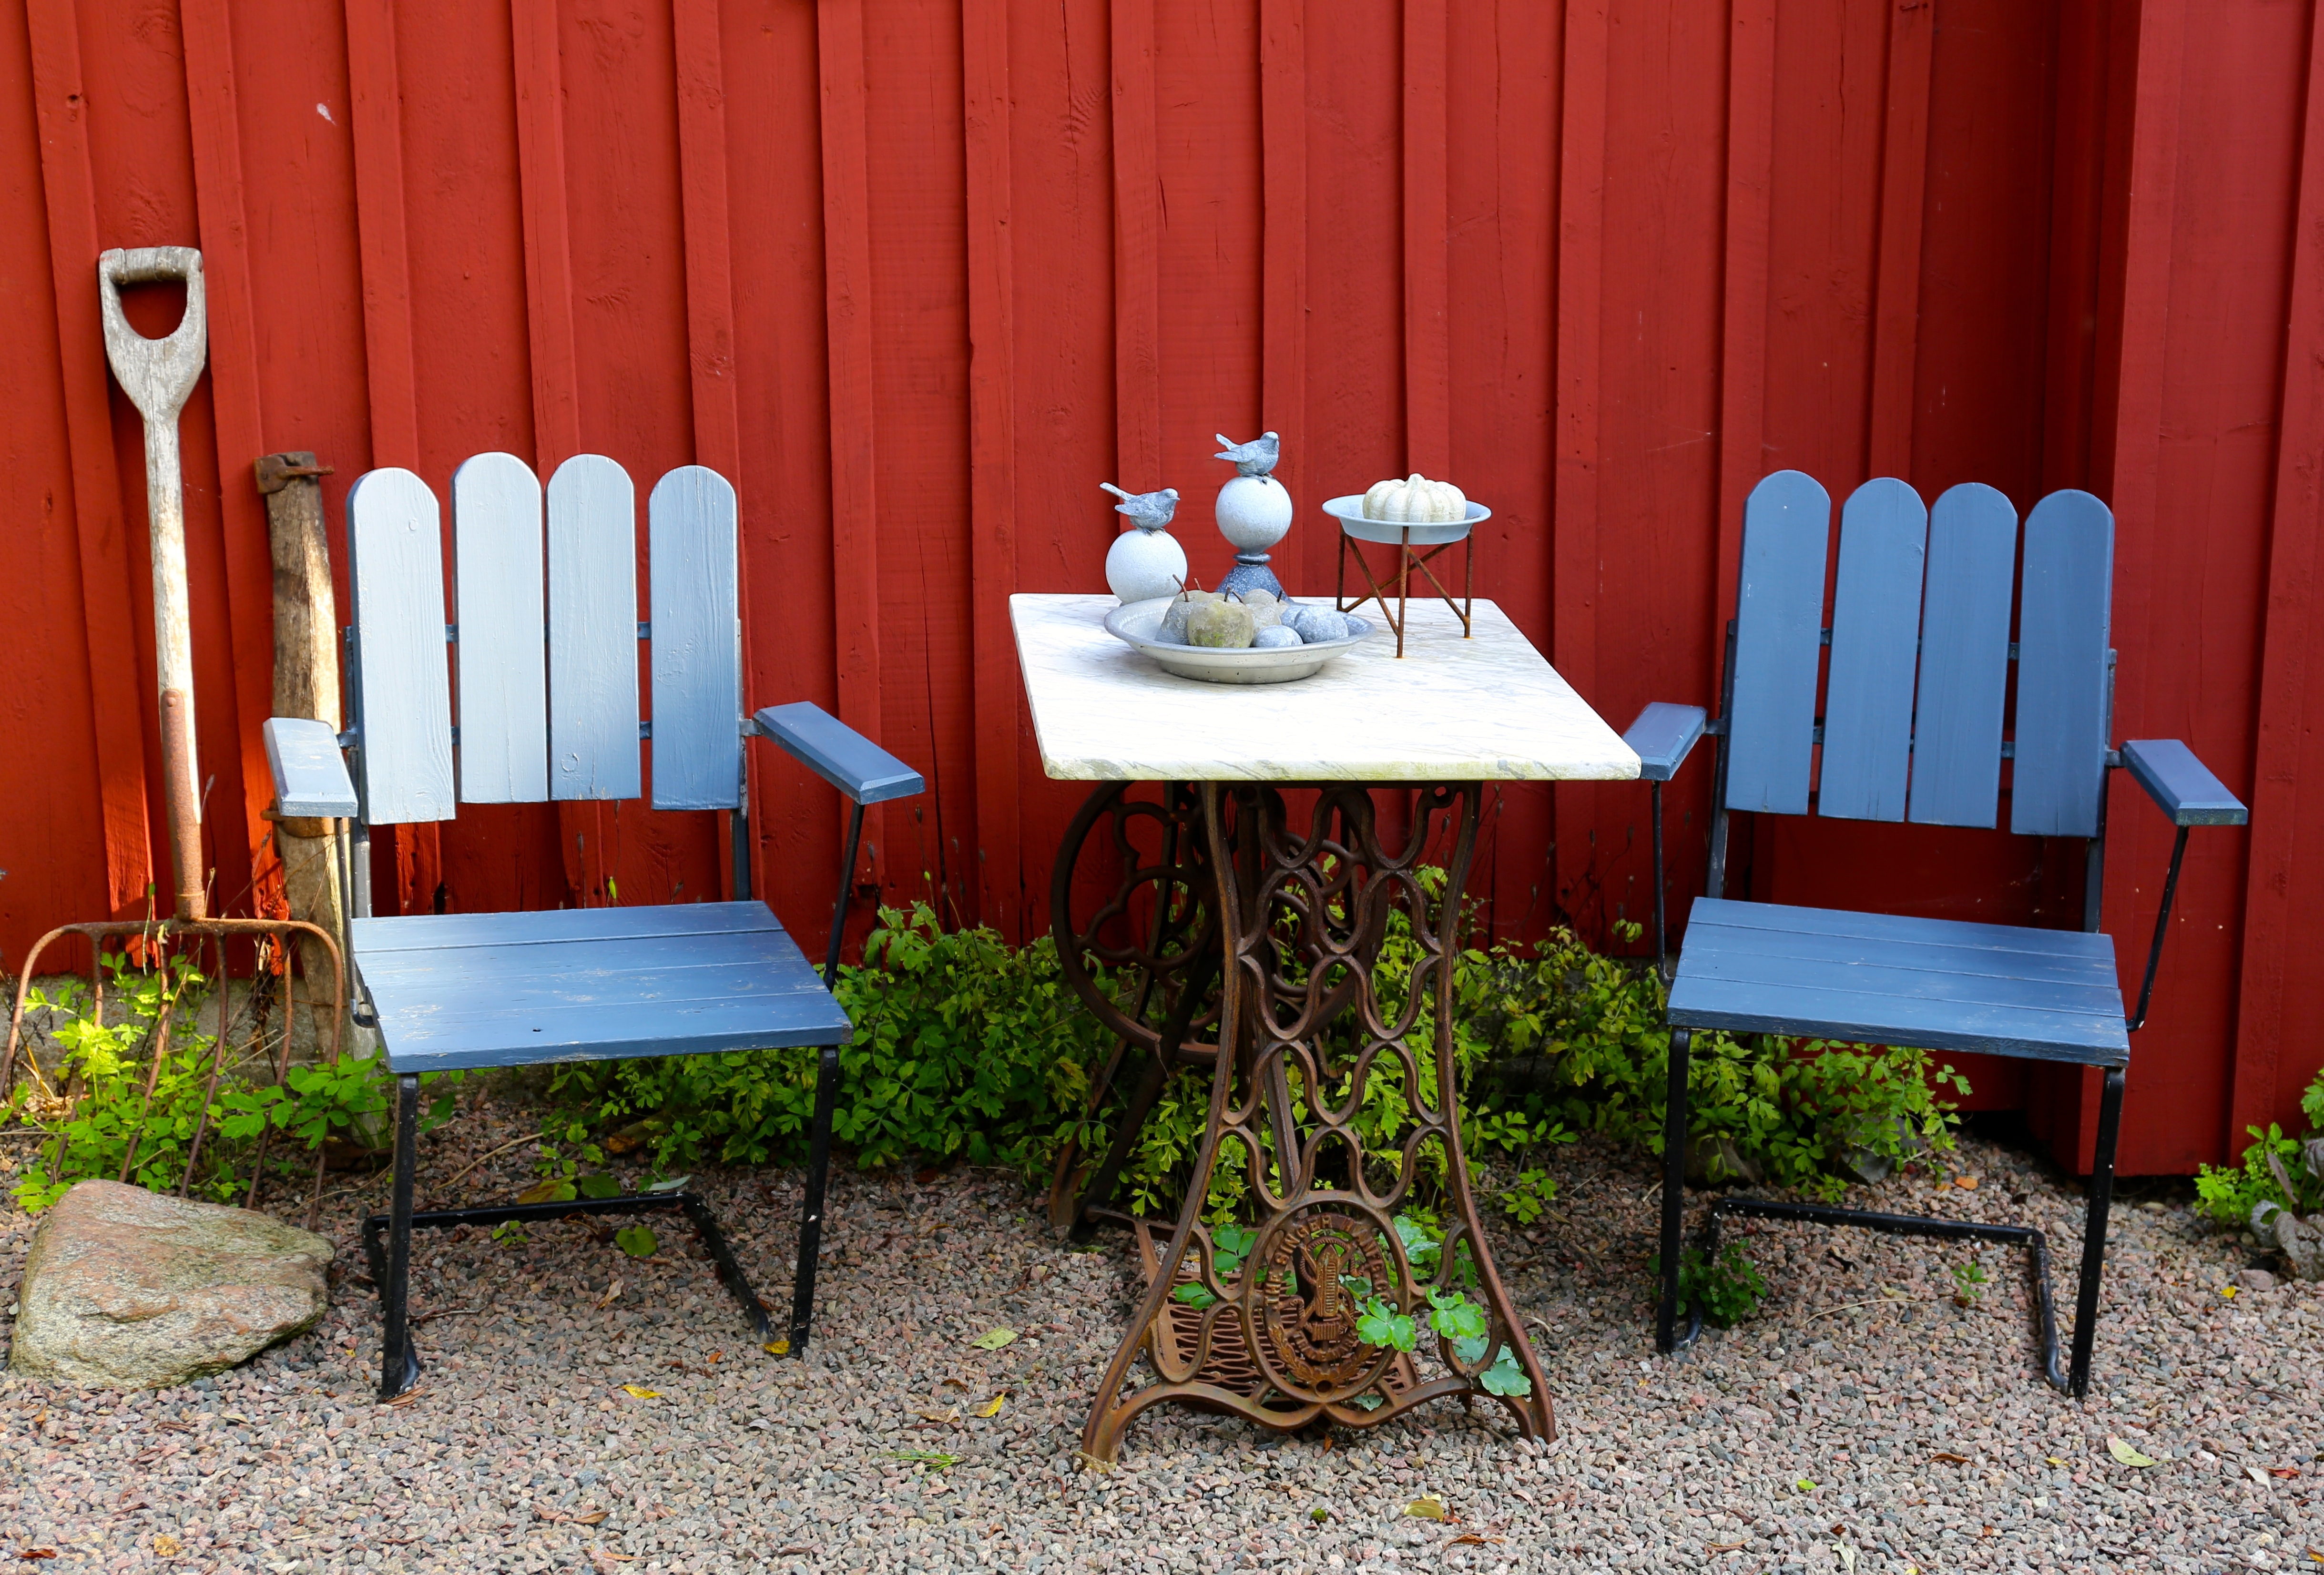
table, flower, restaurant, red, color, backyard, patio, furniture, room, interior design, chairs, garden furniture